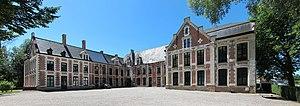
Le château de Robersart à Wambrechies (Nord).
Le château de Robersart est situé à Wambrechies, dans le département du Nord.